Paulus-Haus

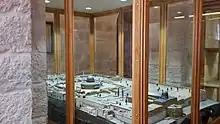
Paulus-Haus Museum, Temple Mount model by Conrad Schick

The museum of the German Association of the Holy Land has two archaeological finds from the time of Jesus on display, as well as items connected to the history of the Association and two models of the Temple Mount, one representing Conrad Schick's reconstruction of the Herodian Temple, and one of the Muslim Haram ash-Sharif. The museum was opened at the beginning of the 1990s in the basement of the Paulus-Haus.